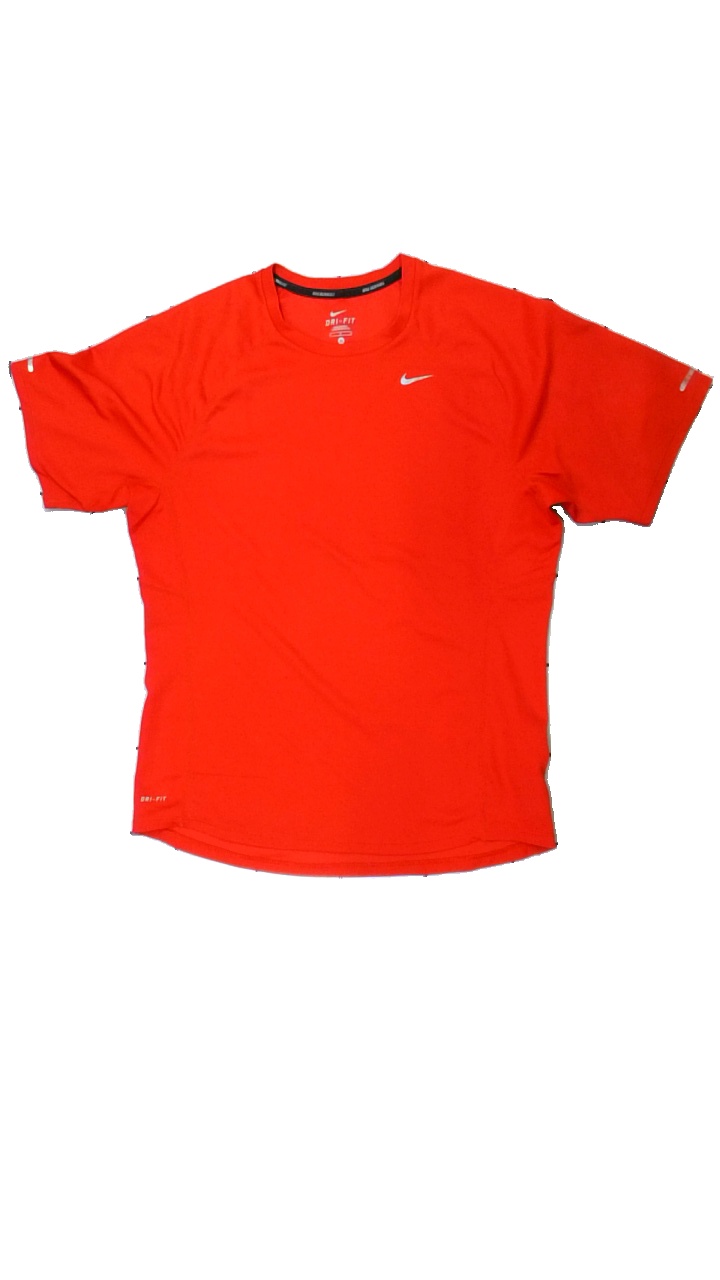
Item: T-shirt (Men)
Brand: Nike
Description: tränings t-shirt med reflex
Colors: Red, Grey, Black
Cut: C-collar
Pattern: Logo print
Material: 100% polyester
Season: All
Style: Sports
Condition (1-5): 4
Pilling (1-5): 4
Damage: tråd låsnat
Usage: Recycle
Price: <50